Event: Nepal Earthquake
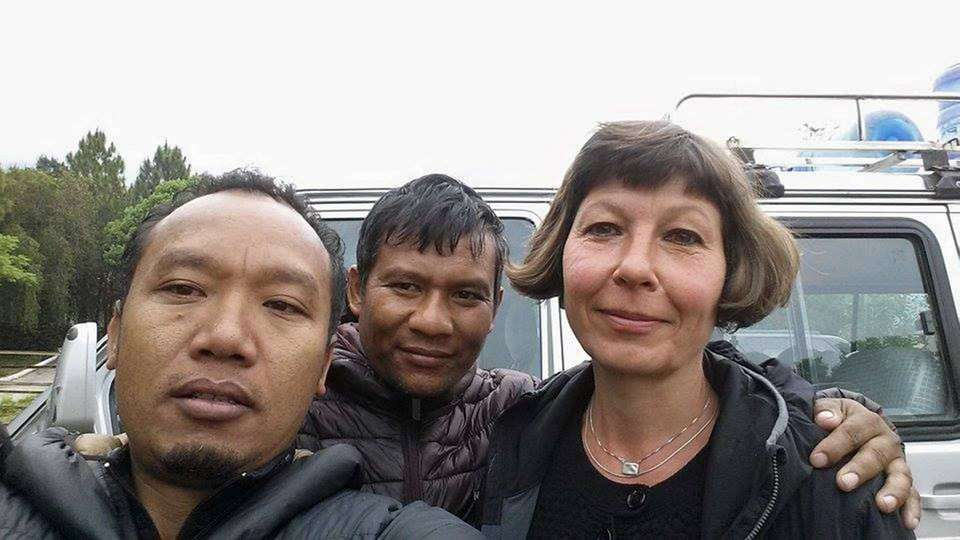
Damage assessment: no_damage